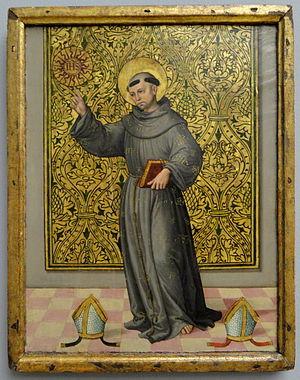
Bernardin de Sienne, né en 1380 à Massa Marittima en Toscane et décédé le 20 mai 1444 à L'Aquila, est un frère franciscain observant et prédicateur de renom. Il propage la dévotion au saint nom de Jésus et fut surnommé « l'apôtre de l'Italie » pour ses efforts en faveur du retour de la foi catholique dans son pays au XVᵉ siècle. Canonisé en 1450 par Nicolas V il est liturgiquement commémore le 20 mai.